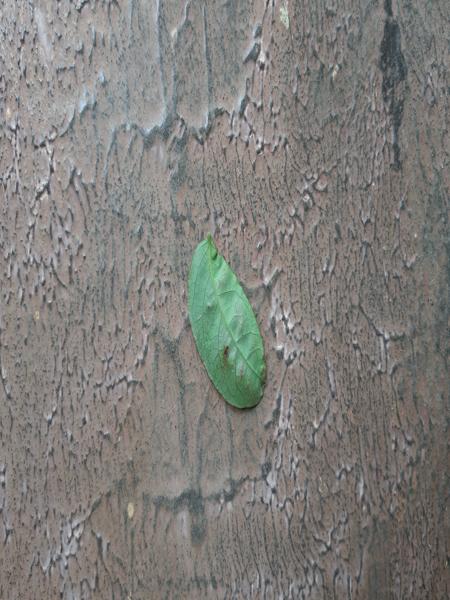
Plant: Amla